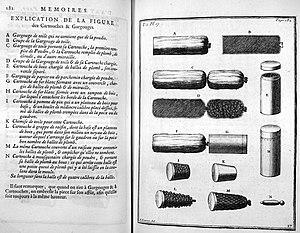
Mémoires d'artillerie, recueillis par M. Surirey de Saint Remy, exemplaire de la B.M. de Reims, troisième édition.
Une gargousse ou gargouge est une charge propulsive d'artillerie conditionnée dans une enveloppe de tissu, de papier ou de parchemin.
On appelle artillerie l'ensemble des armes collectives ou lourdes servant à envoyer, à grande distance, sur l'ennemi ou sur ses positions et ses équipements, divers projectiles de gros ou petit calibre : obus, boulet, roquette, missile, pour appuyer ses propres troupes engagées dans une bataille ou un siège. Le terme serait apparu environ au XIIIᵉ siècle, dérivant du vieux français artillier qui désignait les artisans, fabricants d'armes et équipements de guerre. Ces artisans ont été pendant longtemps les seuls spécialistes dans le service de ces armes puisqu'ils les fabriquaient et les essayaient avant livraison. C'est pourquoi, jusqu'au XVIIIᵉ siècle, ils étaient commissionnés par les souverains pour les servir à la guerre.